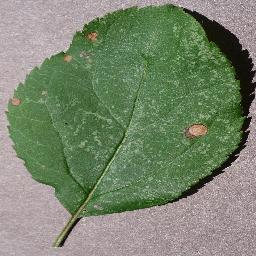
Label: Apple___Black_rot